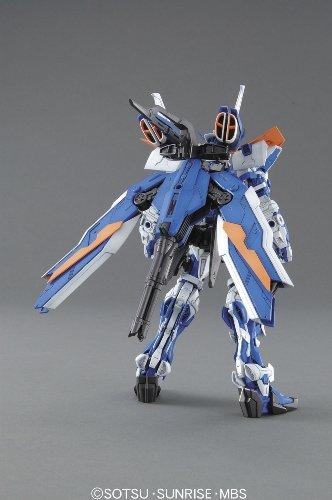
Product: Bandai Hobby MG Gundam Second Revise Model Kit (1/100 Scale), Astray Blue Frame
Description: Runner x21, Foil Sticker x1, Dry Decal x1, Tetron Sticker x1, instruction manual x1.
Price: $51.47
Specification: ProductDimensions:5x5x7.8inches|ItemWeight:1.54pounds|ShippingWeight:1.87pounds(Viewshippingratesandpolicies)|DomesticShipping:ItemcanbeshippedwithinU.S.|InternationalShipping:ThisitemcanbeshippedtoselectcountriesoutsideoftheU.S.LearnMore|ASIN:B002NE792S|Itemmodelnumber:BAN160998|Manufacturerrecommendedage:15-16years